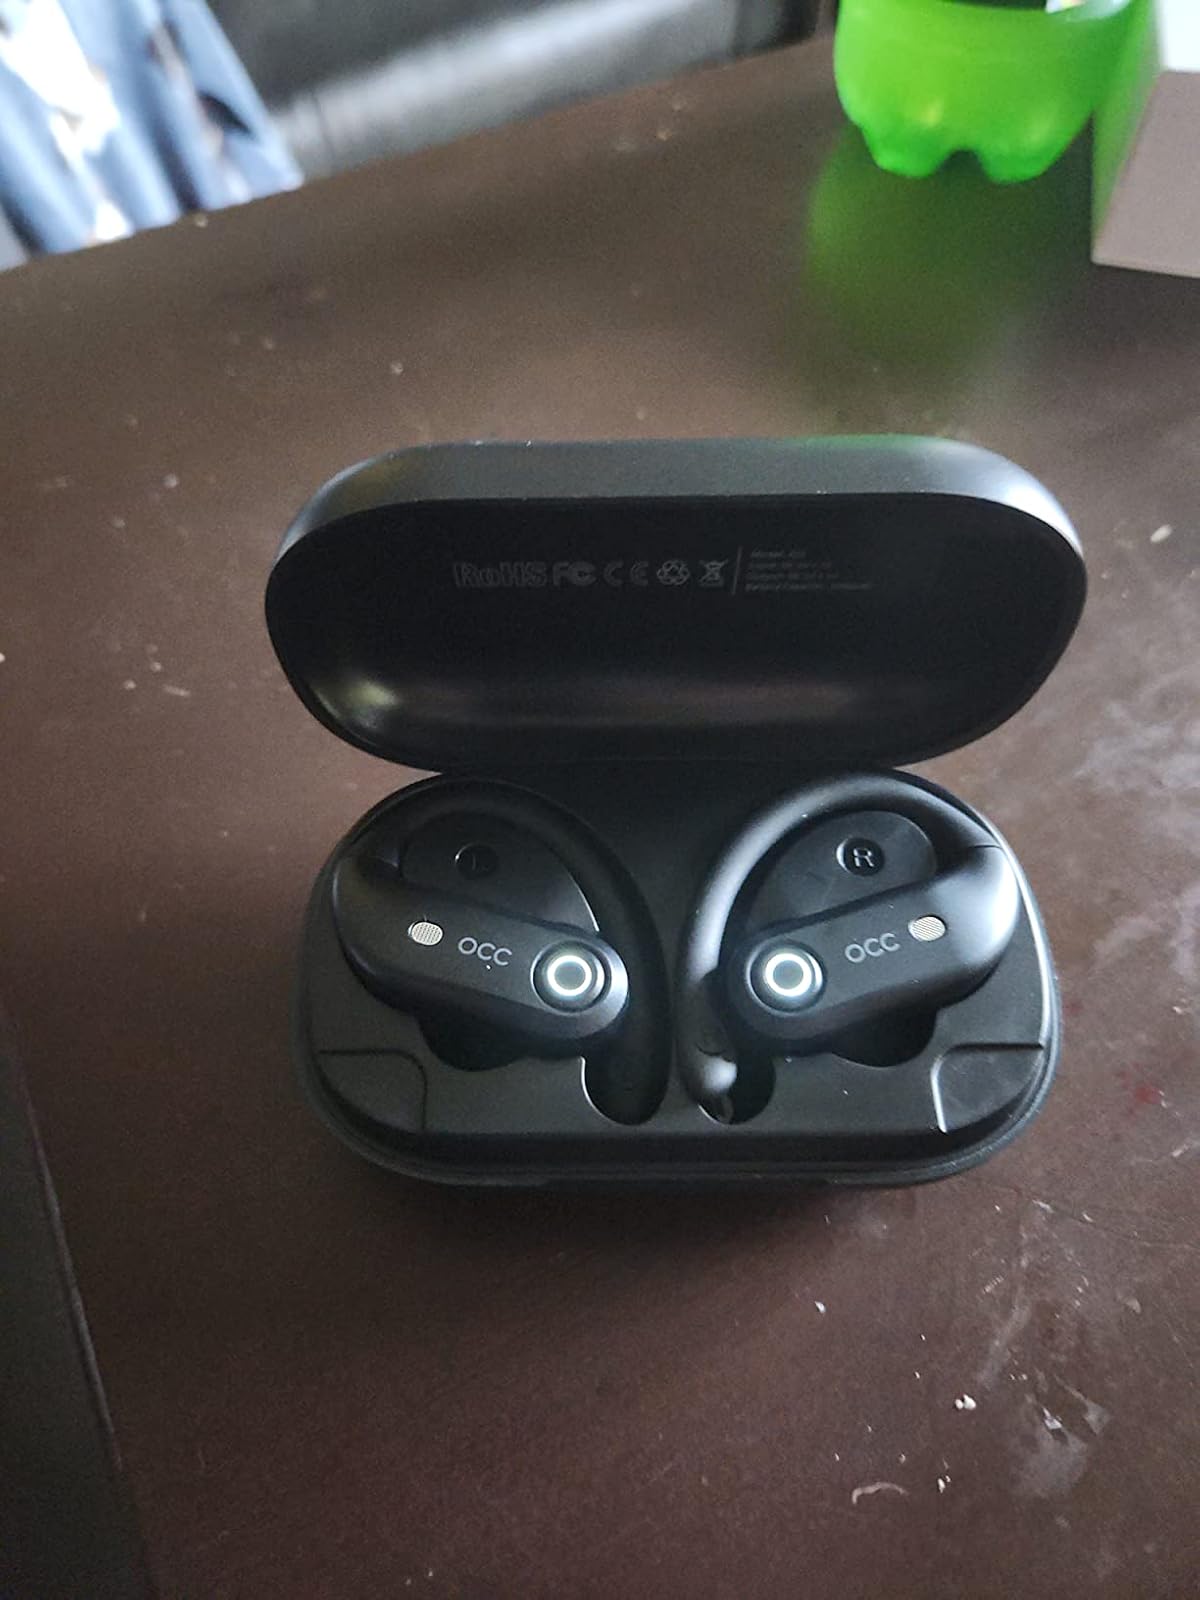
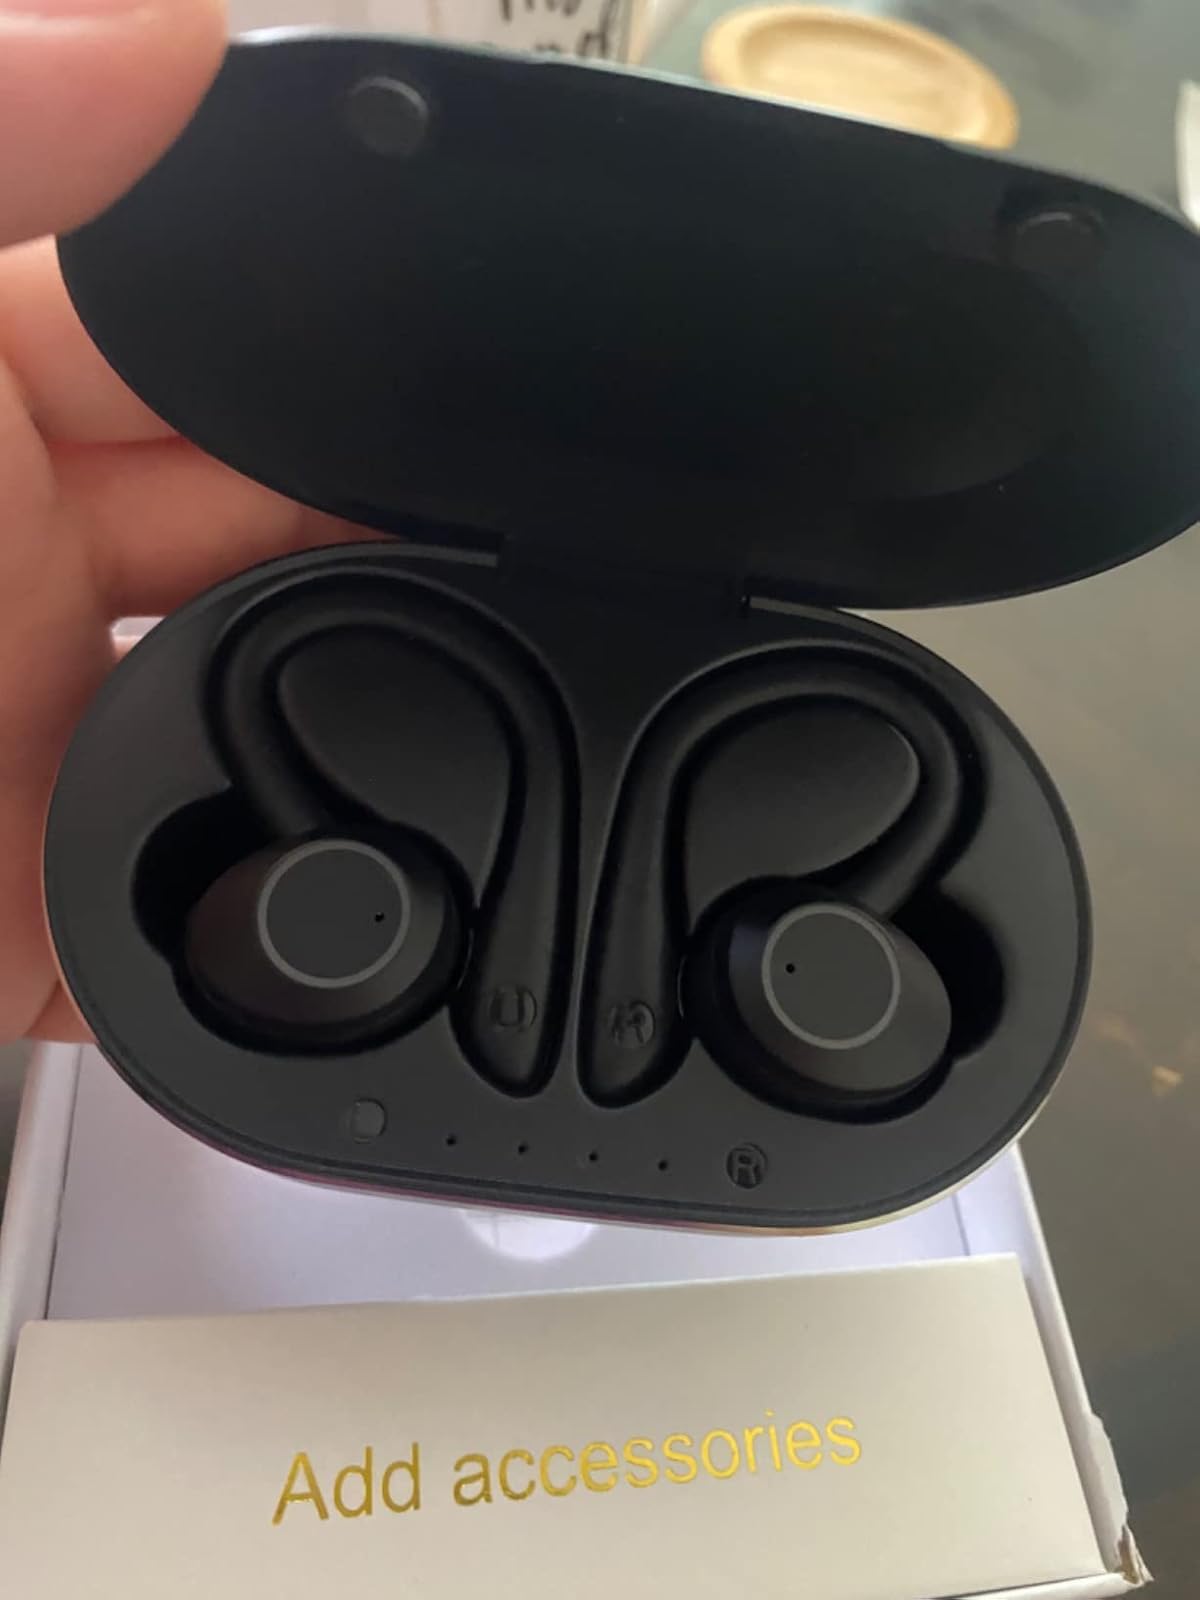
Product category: earbuds
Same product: no